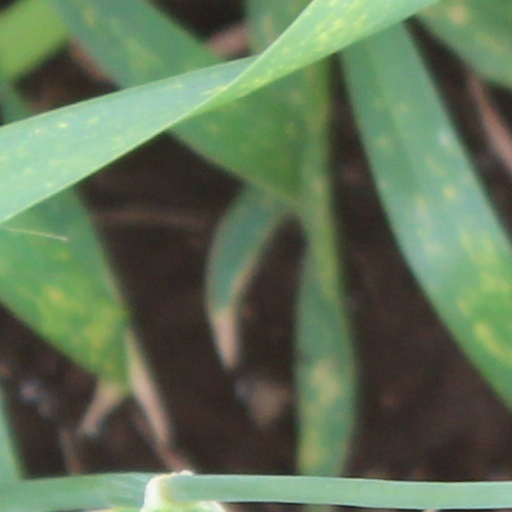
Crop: wheat